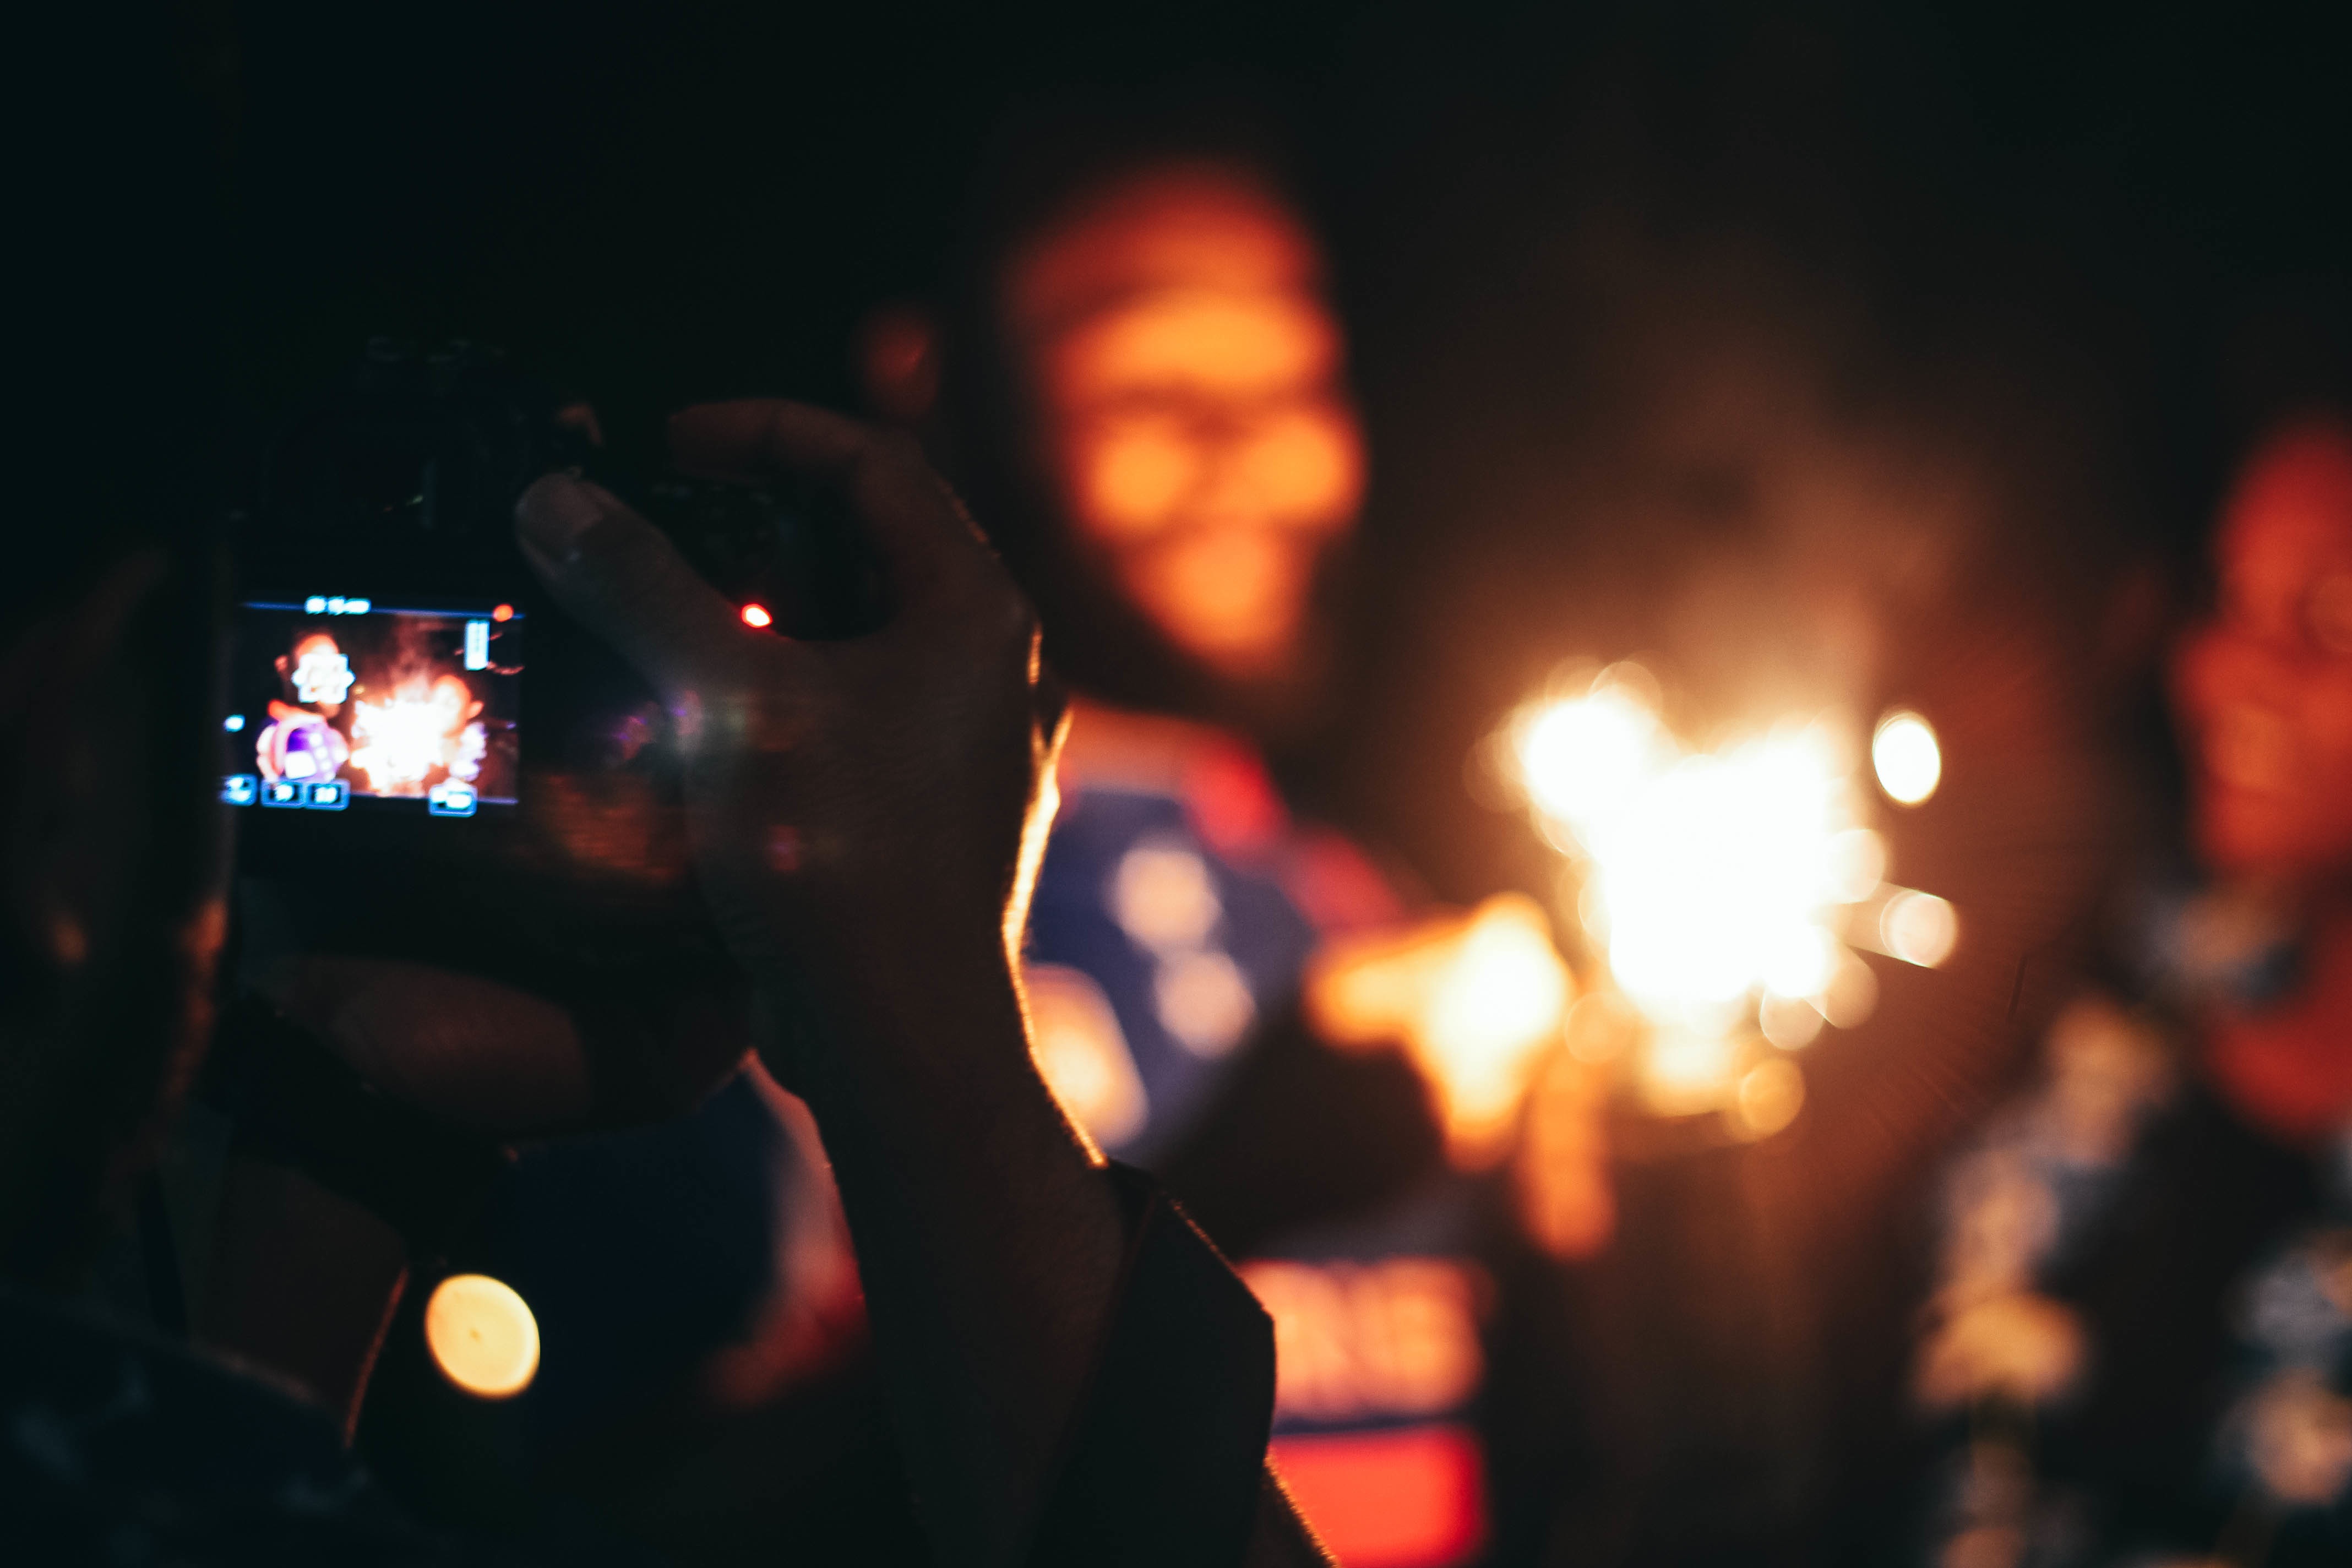
crowd, concert, darkness, performance art, performance, entertainment, performing arts